Johannesburg

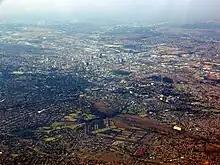
January 2008 Johannesburg aerial view looking towards the south-east

In the 1950s, the government began a policy of building townships for black families (prior to this unskilled workers were asked to work on "single status" in male-only hostels at the mines and had to commute to see their families in whatever province they originated) outside of Johannesburg to provide workers for Johannesburg. Soweto, a township founded for black workers coming to work in the gold mines of Johannesburg, was intended to house 50,000 people, but soon was the home of ten times that number as thousands of unemployed rural blacks came to Johannesburg for employment and an income to send back to their villages. It was estimated that in 1989, the population of Soweto was equal to that of Johannesburg, if not greater.